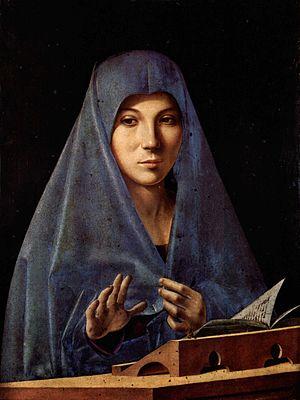
Le concept de femme de la sublimation est assimilé par la psychologie analytique à un archétype, processus psychique émanant de l'inconscient collectif, plus précisément celui de l'anima, considéré comme correspondant à « la part féminine de l'homme ».
Rendez-vous à Palerme est un film de Wim Wenders avec Dennis Hopper présenté au Festival de Cannes 2008 et sorti la même année. Il a été réalisé en coproduction franco-italo-allemande et tourné principalement en Sicile avec certaines scènes en Rhénanie-du-Nord-Westphalie.